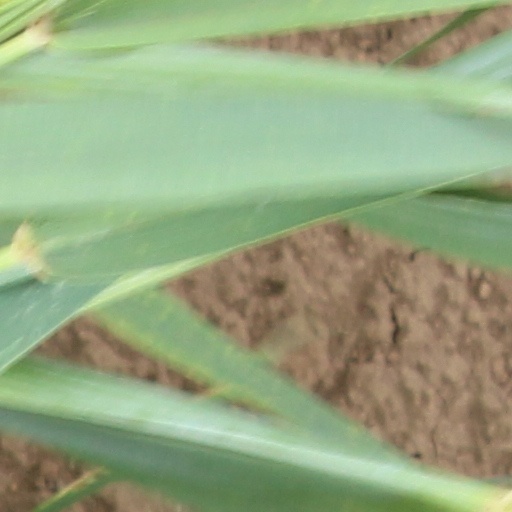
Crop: wheat